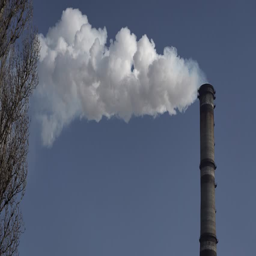
white smoke goes into the sky from the chimney .